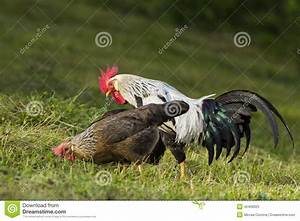
Label: gallina